Rob Inglis

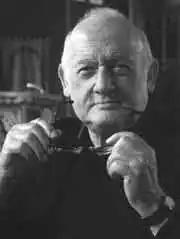
Rob Inglis

Robert Inglis (born March 1933, died before 9 September 2021) was an Australian-British actor, playwright, dramatist, journalist, critic and producer. He was the narrator of the first unabridged audiobook editions of J. R. R. Tolkien's "The Lord of the Rings" and "The Hobbit".